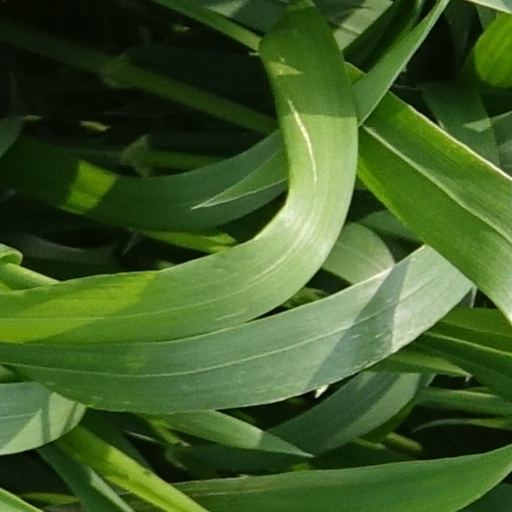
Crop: wheat